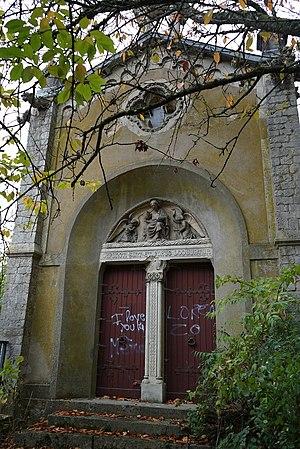
du Château de Rémicourt à Villers-les-Nancy.
L'abbaye de Clairlieu est une ancienne abbaye cistercienne, située sur la commune de Villers-lès-Nancy, en Meurthe-et-Moselle.
Le château de Rémicourt est située au 149, rue de Vandoeuvre à Villers-lès-Nancy, en banlieue nancéienne.